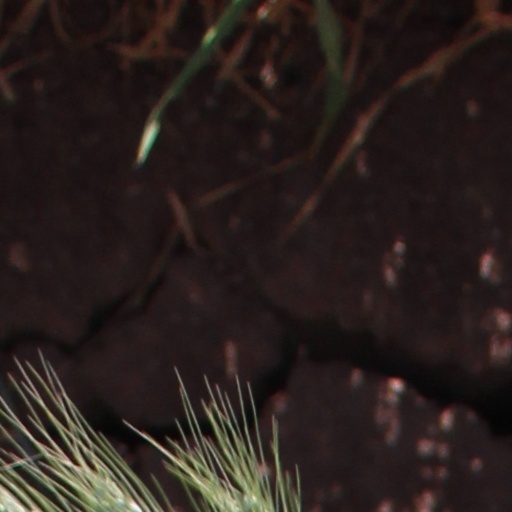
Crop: wheat